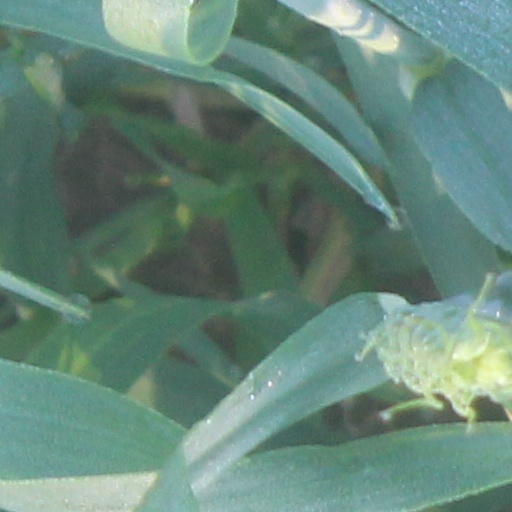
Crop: wheat